Formula One

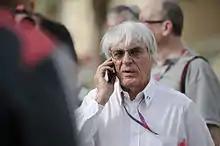
Bernie Ecclestone, the former Chief executive of the Formula One Group

Michael Schumacher and Ferrari won five consecutive Drivers' Championships (2000–2004) and six consecutive Constructors' Championships (1999–2004). Schumacher set many new records, including those for Grand Prix wins (91, since beaten by Lewis Hamilton), wins in a season (13, since beaten by Max Verstappen), and most Drivers' Championships (seven, tied with Lewis Hamilton as of 2025). Schumacher's championship streak ended on 25 September 2005, when Renault driver Fernando Alonso became Formula One's youngest champion at that time (until Lewis Hamilton in and followed by Sebastian Vettel in 2010). During 2006, Renault and Alonso won both titles again. Schumacher retired at the end of 2006 after 16 years in Formula One, but came out of retirement for the 2010 season, racing for the newly formed Mercedes works team, following the rebrand of Brawn GP.